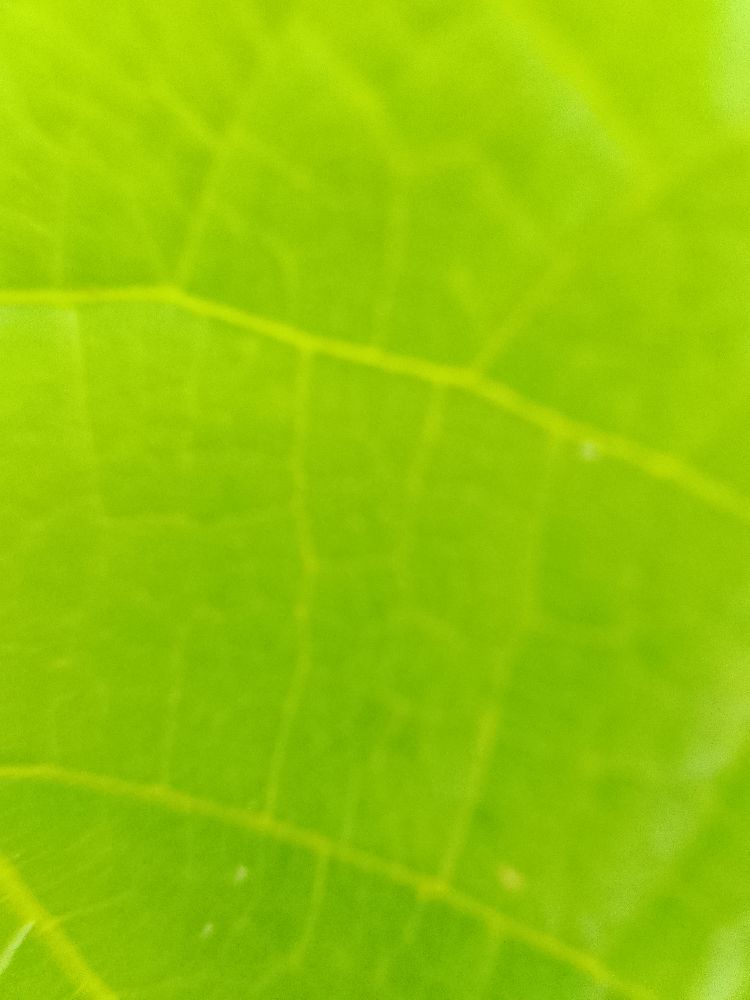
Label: healthy